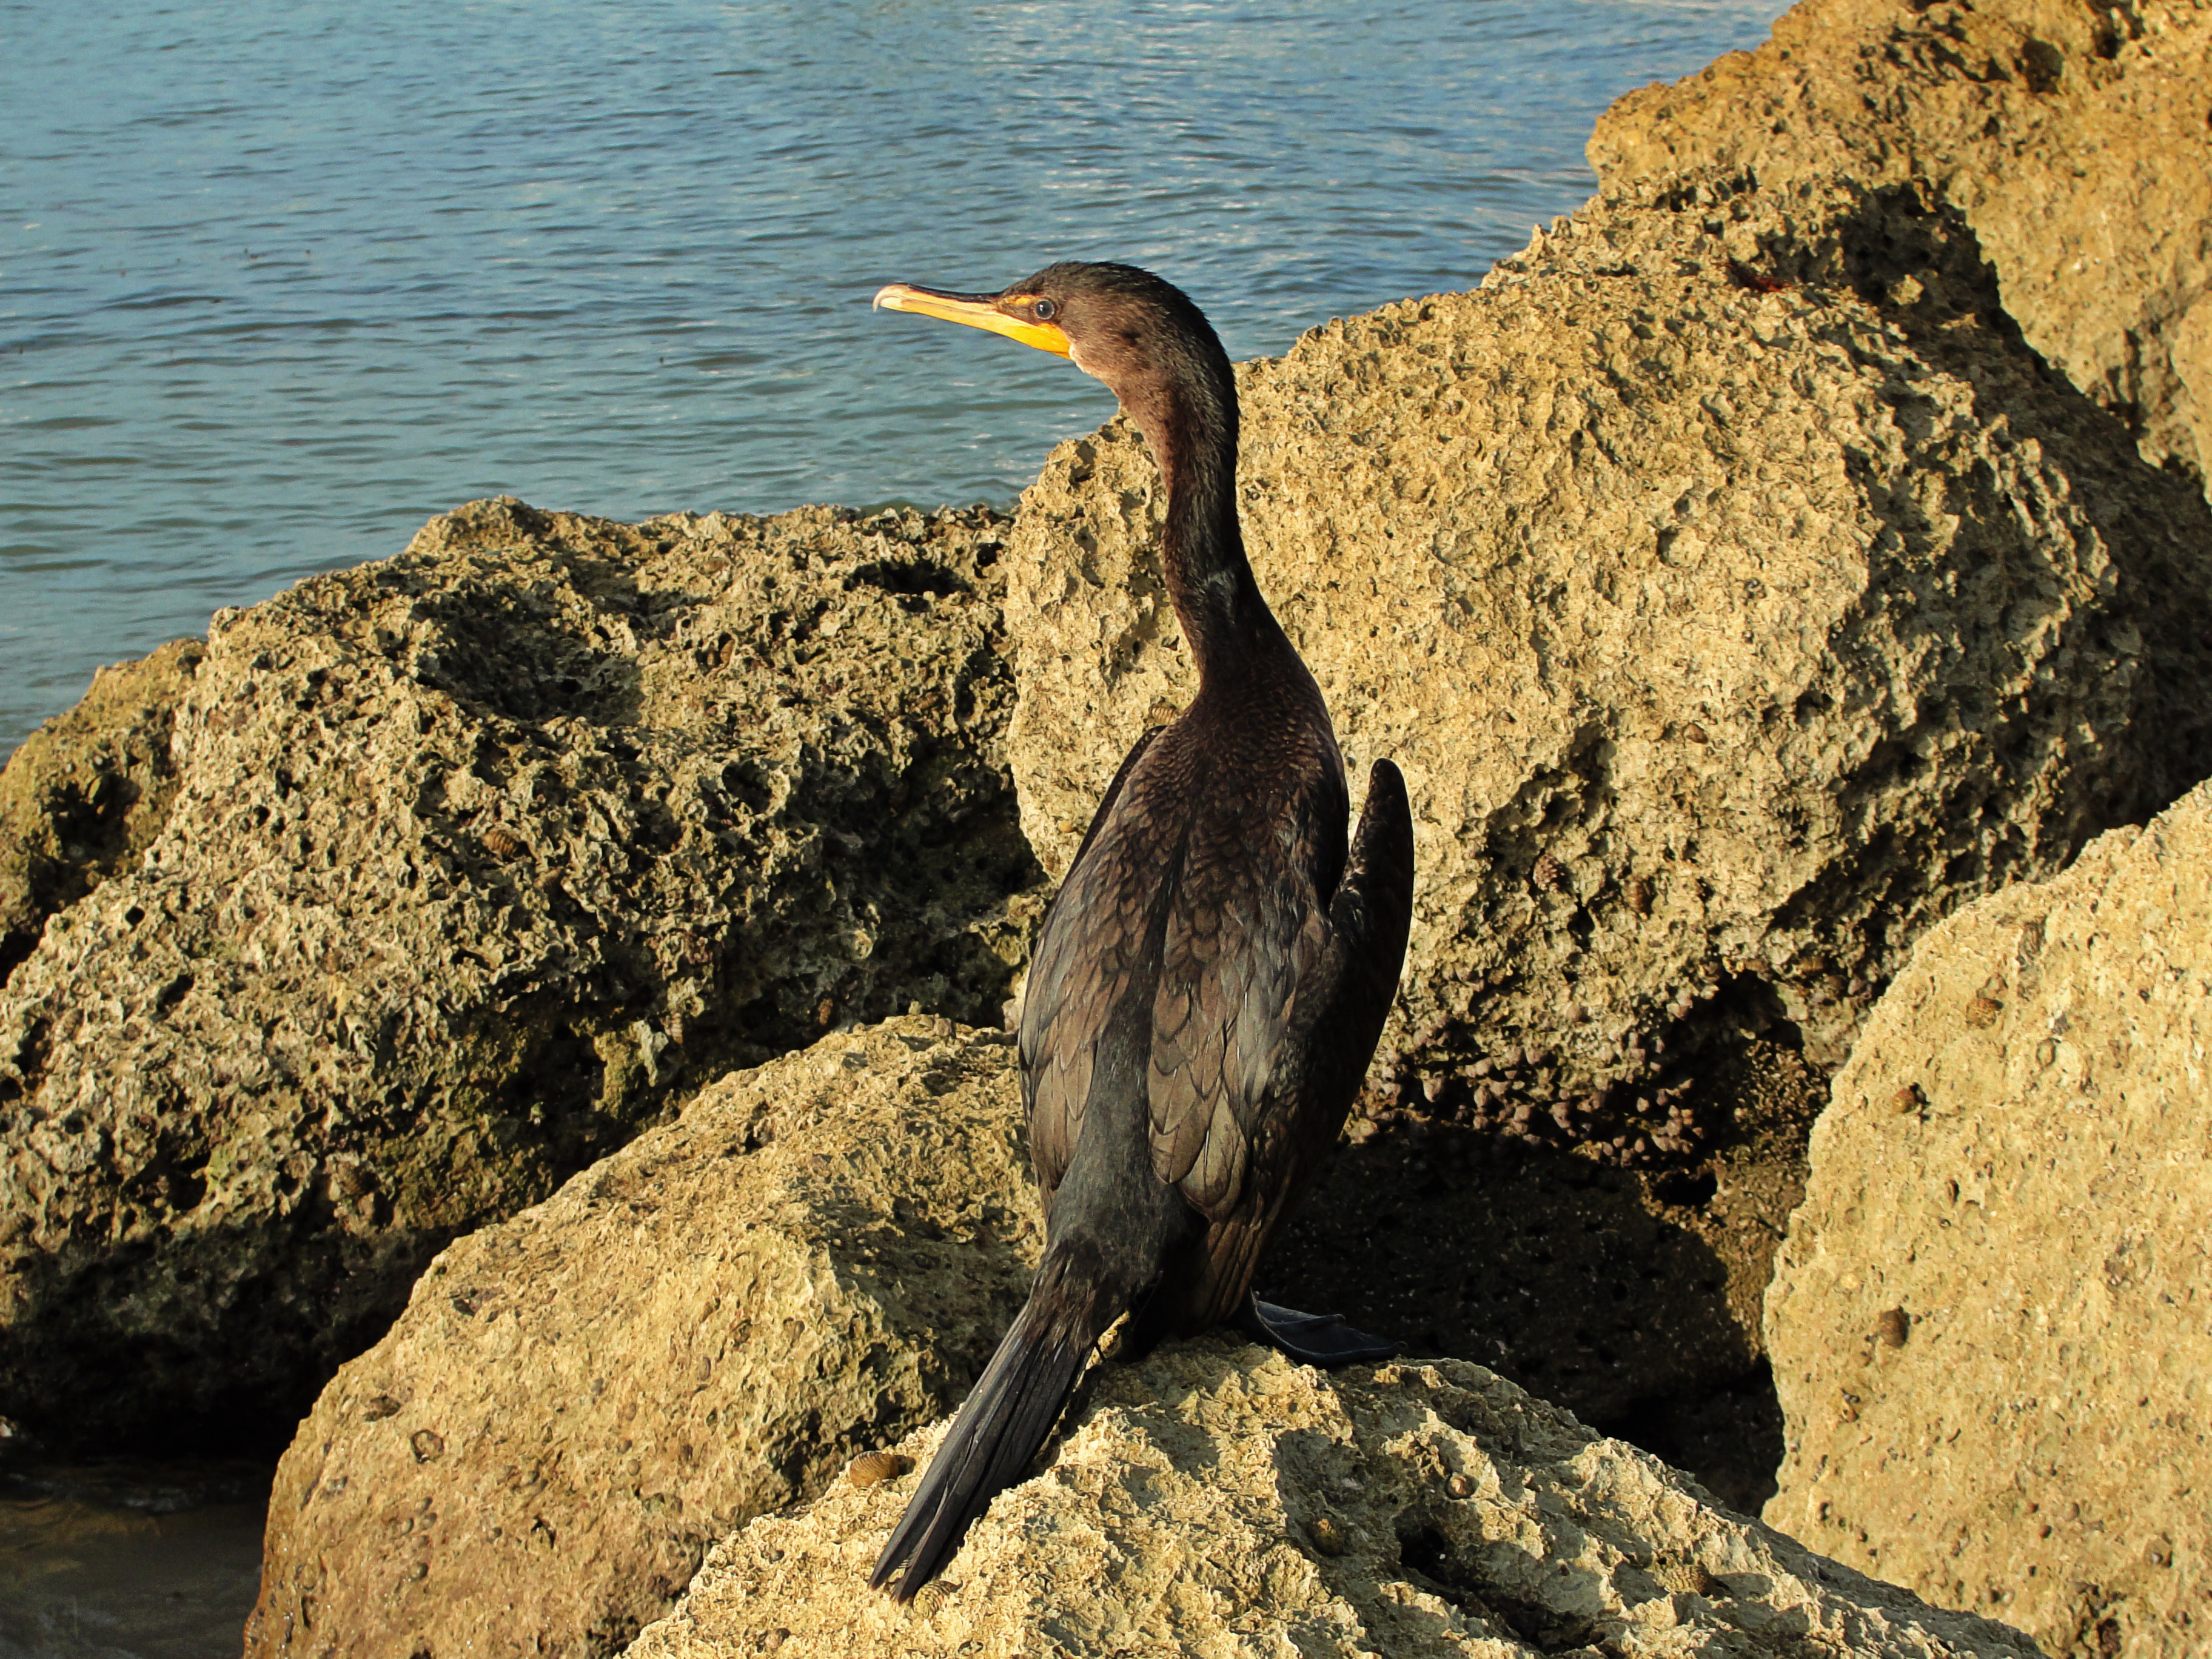
sea, bird, wildlife, beak, fauna, vertebrate, cormorant, water bird